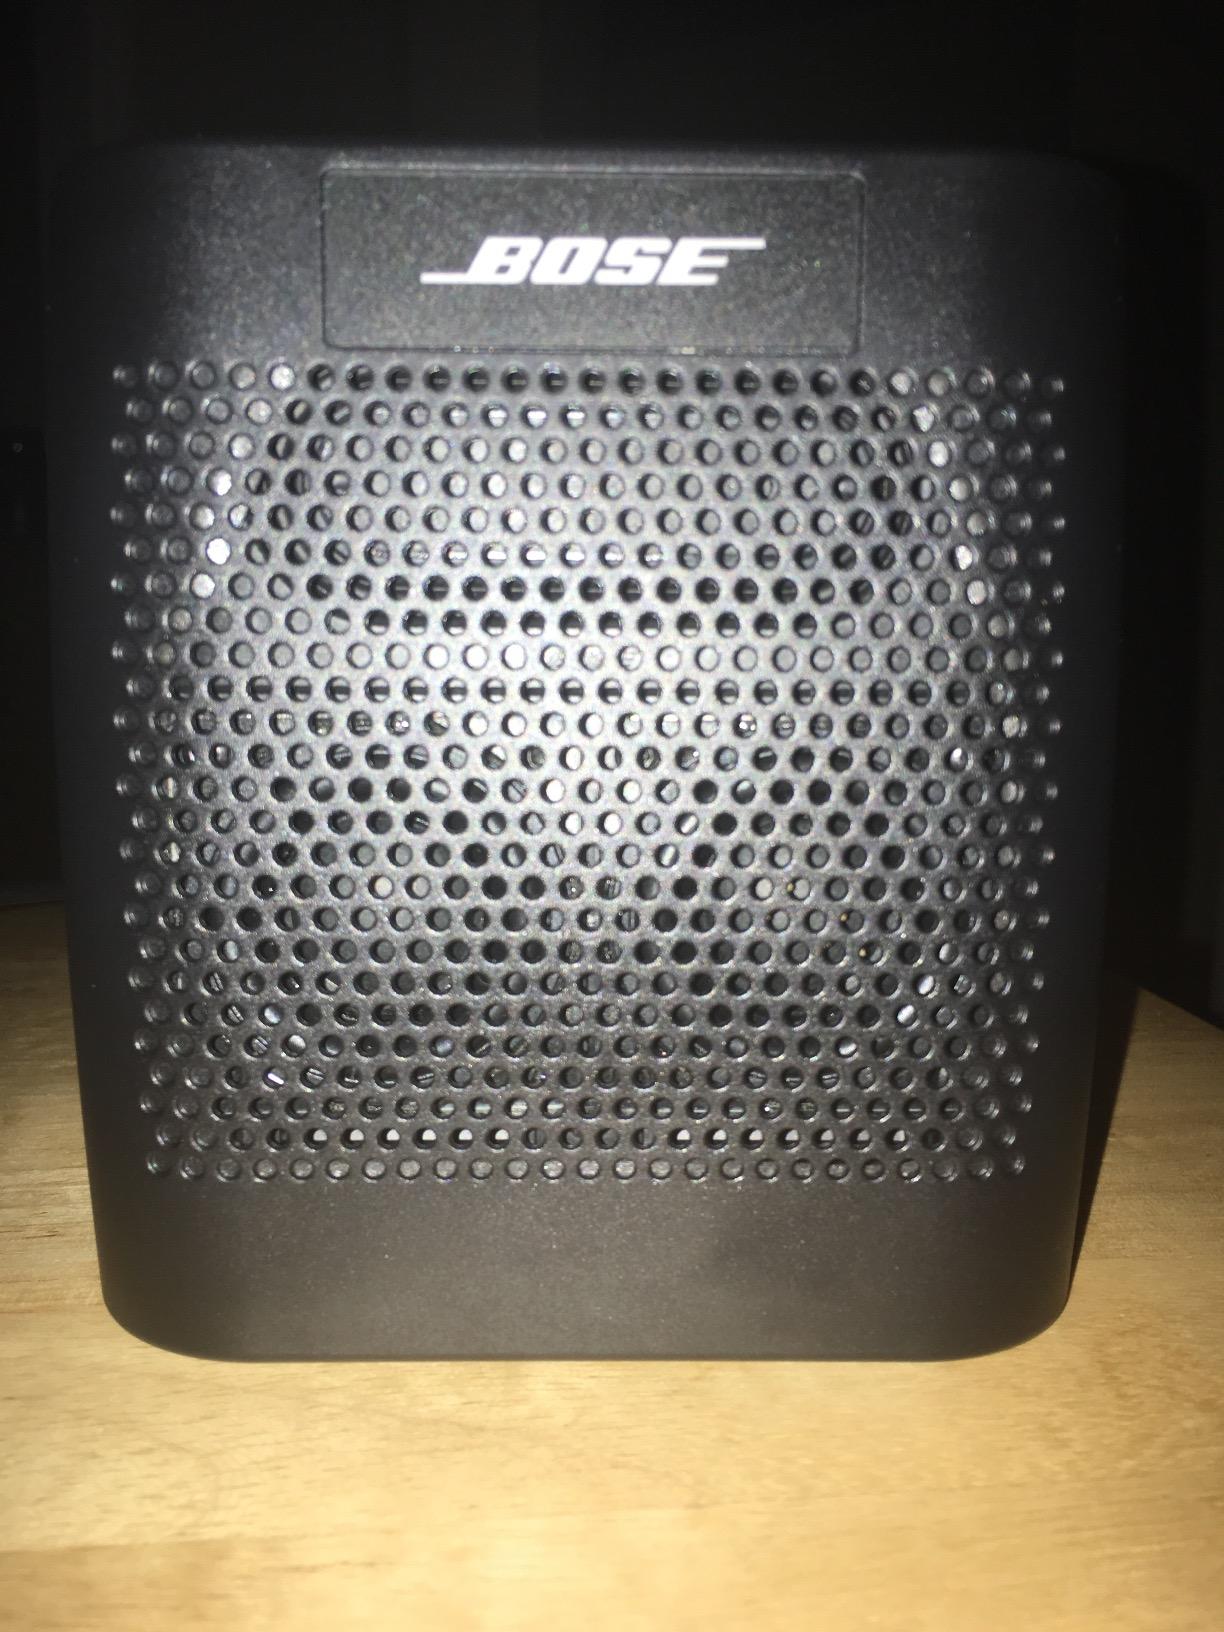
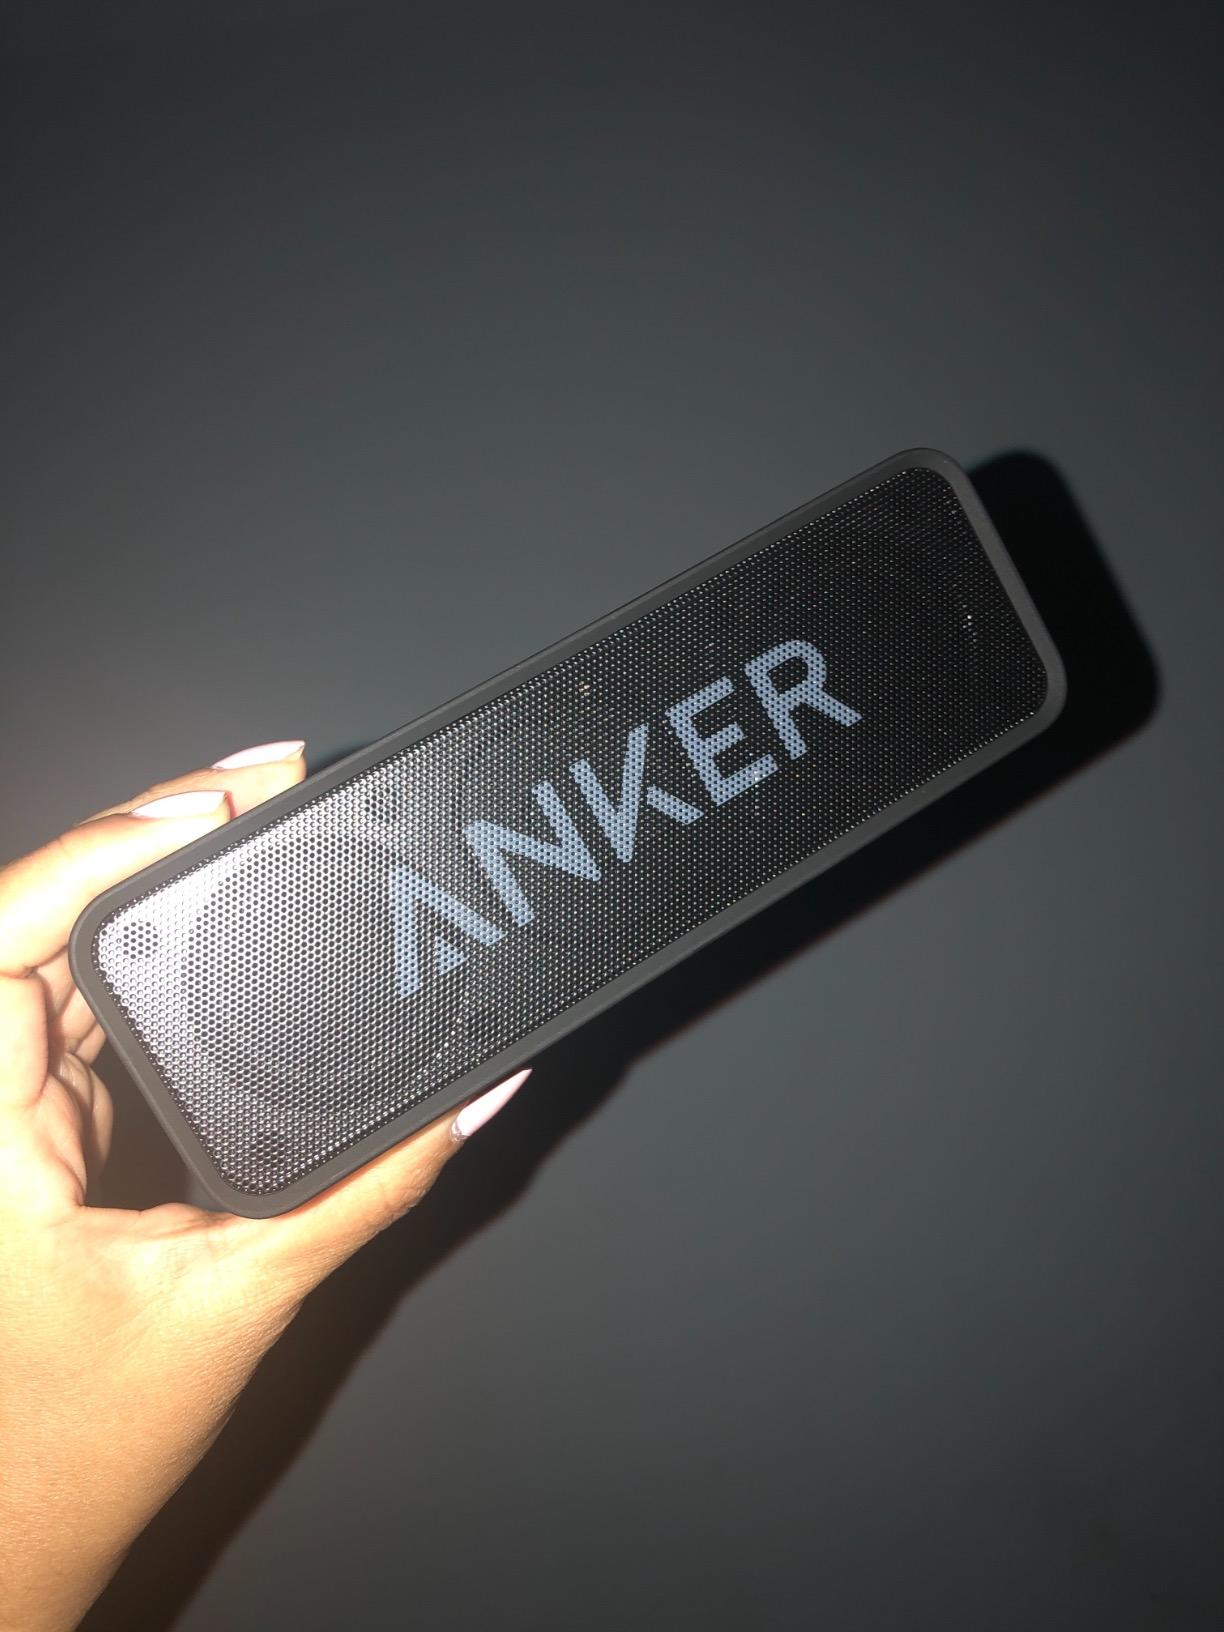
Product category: speaker
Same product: no